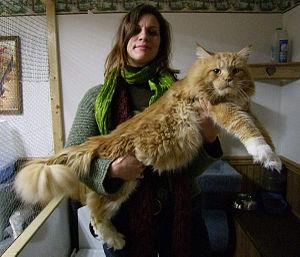
Le maine coon est une race de chat à poil mi-long originaire de l'État du Maine aux États-Unis. Ce chat au physique rustique est caractérisé par sa grande taille, sa queue en panache, son museau carré, ses oreilles avec plumets et son poil long. Il est à ce jour l'une des plus grandes races de chat domestique, avec le savannah, une race originaire des États-Unis issue du croisement avec un serval, un félin sauvage africain. Le maine coon est également la plus ancienne race naturelle nord-américaine.
Un hypertype est, dans le domaine de l'élevage et de l'anatomie animale, l'accentuation à l'extrême de traits distinctifs propres à certaines races animales domestiques. Il concerne particulièrement l'élevage canin, bovin, porcin, et plus rarement félin, équin, ou encore celui des lapins et d'autres espèces. Chez les animaux de compagnie, l'hypertype est favorisé par des éleveurs et associations de race en relation directe avec les concours de beauté et de présentation. L'hypertype pose un problème quand il conduit à sélectionner des animaux sur des critères esthétiques qui génèrent pour eux une souffrance.